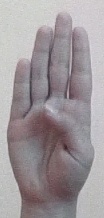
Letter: kaaf